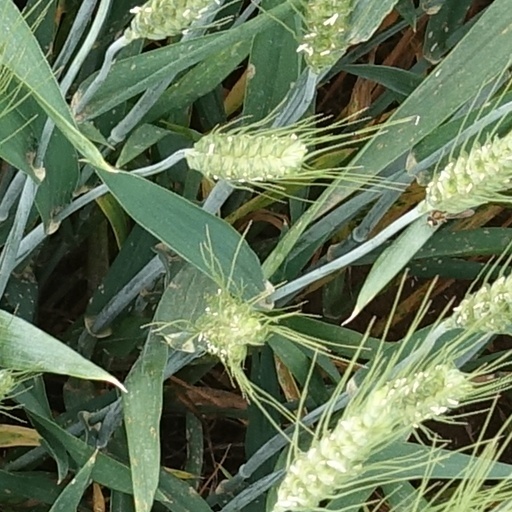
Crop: wheat